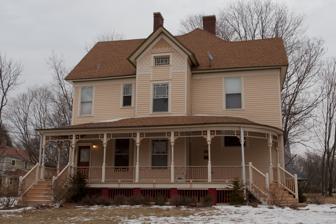
Building: Nathan C. Ricker House
Country: United States of America
Year built: 1892
Historic house in Illinois, United States United States historic place Nathan C. Ricker House U.S. National Register of Historic Places Show map of Illinois Show map of the United States Location 612 W. Green St., Urbana, Illinois Coordinates 40°6′39″N 88°12′57″W / 40.11083°N 88.21583°W / 40.11083; -88.21583 Area less than one acre Built 1892 ( 1892 ) Architect Ricker, Nathan C. Architectural style Queen Anne NRHP reference No. 00000682 Added to NRHP June 21, 2000 The Nathan C. Ricker House is a historic house located at 612 West Green Street in Urbana , Illinois . Architect Nathan Clifford Ricker designed the house for himself in 1892; he lived there until his death in 1924. Ricker was a professor at the University of Illinois at Urbana–Champaign , and he established the university's architecture program; he also designed several of the school's buildings. His house, a two-story Queen Anne structure, was his only residential design. The house has an asymmetrical plan with a multi-component roof, projecting bays , and a front porch along the entire west side. Wood shingles decorate the house's exterior, and decorative posts, railings, and a frieze adorn the porch. The house was added to the National Register of Historic Places on June 21, 2000. References